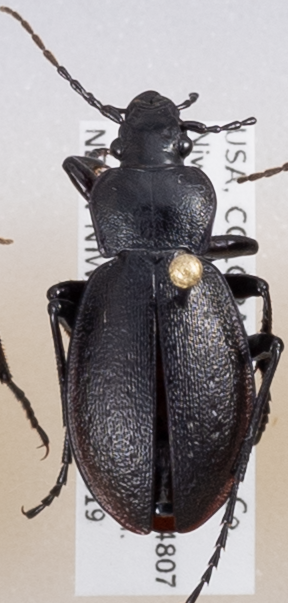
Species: Carabus taedatus
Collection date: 2018-06-19
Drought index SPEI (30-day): -1.01
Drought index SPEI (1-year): -0.39
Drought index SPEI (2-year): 0.03